TISM

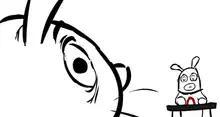
Snapshot of the "Everyone Else Has Had More Sex Than Me" music video by animator Bernard Derriman

At the band's penultimate concert on 13 November 2004, Hitler-Barassi delivered a diatribe saying that the band had "lost the election" and made references to Guy Sebastian winning that year's season of "Australian Idol". This show was followed by the band's last live performance for almost two decades, at the Earthcore festival later in the month. Following this show, TISM - quietly and without fanfare - disbanded.